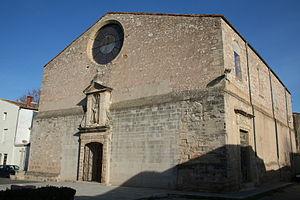
Florensac (Hérault) - Église paroissiale Saint-Jean-Baptiste (vue générale).
Florensac, ou Florençac en occitan, est une commune française située dans le département de l'Hérault en région Occitanie.
Le canton de Florensac est une ancienne division administrative française de la région Languedoc-Roussillon située dans le département de l'Hérault, dans l'Arrondissement de Béziers.